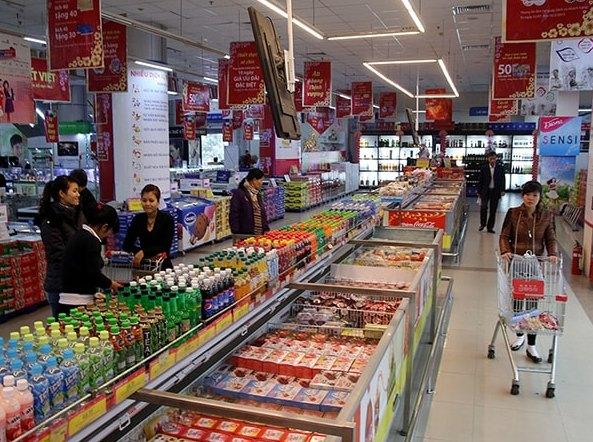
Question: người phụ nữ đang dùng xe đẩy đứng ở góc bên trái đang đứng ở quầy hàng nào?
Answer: quầy bán các thức uống giải khát